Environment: real
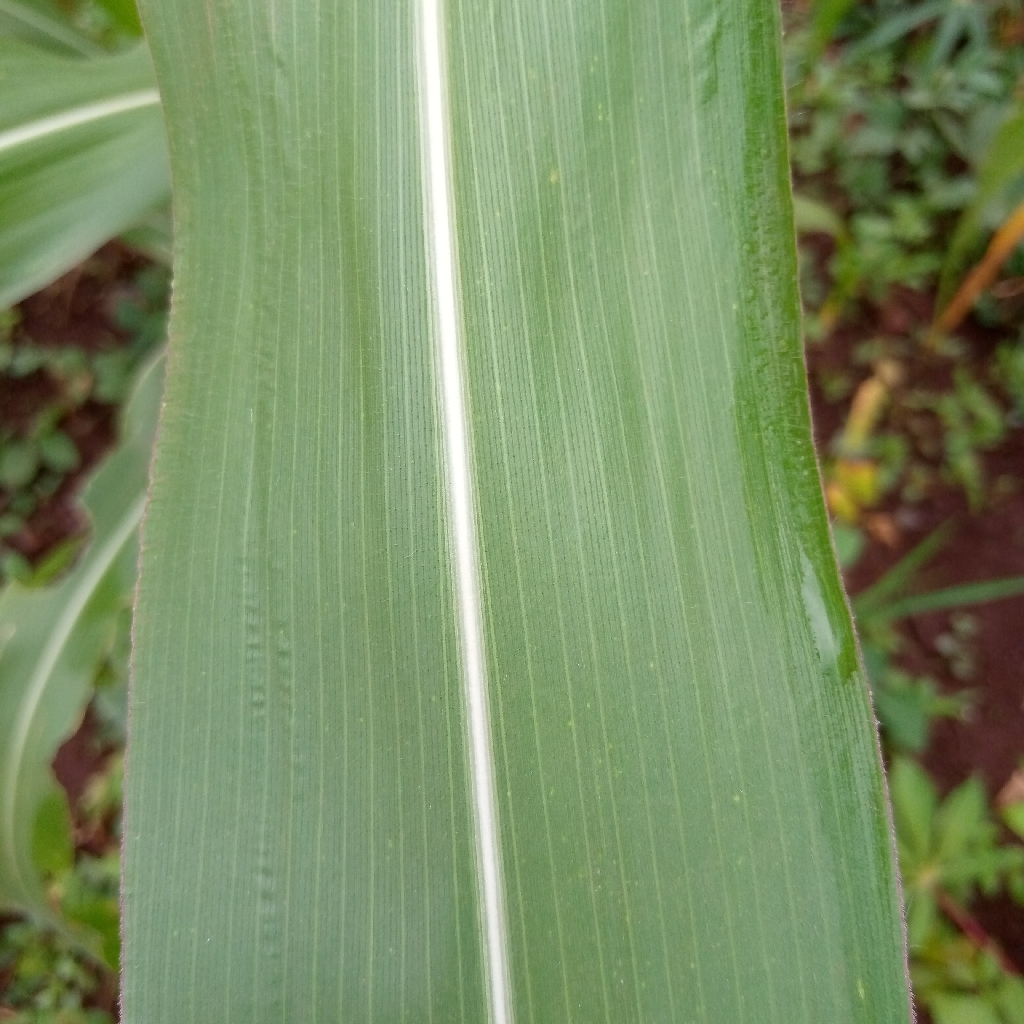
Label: healthy